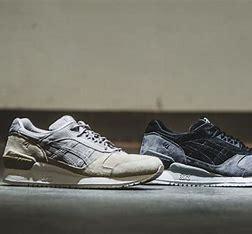
Brand: Asics
Model: Gel Respector